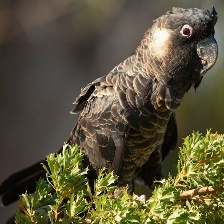
Species: BLACK COCKATO
Scientific name: CALYPTORHYNCHUS LATIROSTRIS
ImageNet parent category: sulphur-crested_cockatoo